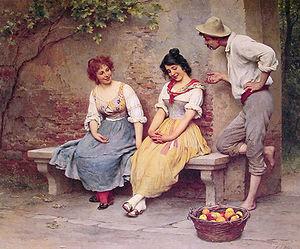
Une Pick-up line est le terme anglais qui désigne une phrase d'accroche ou un brise glace dont le but est d'entrer en communication avec une personne inconnue dans l'intention de faire connaissance. La nature humoristique ou insolite de la phrase d'accroche doit permettre d'attirer la sympathie et l'intérêt de cette personne. Le plus souvent, elles sont adressées à des personnes du sexe féminin.